Edinburgh Corporation Tramways

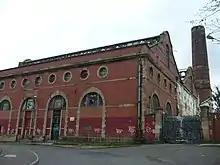
The Shrubhill Depot, Leith Walk

Until 1920 Leith was a separate burgh, with its own municipal tram system. The Leith system was electrified, whereas the Edinburgh system used cable haulage (as still used by the San Francisco cable car system and the Great Orme Tramway in Wales). The cable was housed in a shallow trough between the tram rails; breakages could reduce the entire system to a standstill. The main depot was moved to Shrubhill on Leith Walk. An underground chamber at the main turn into the garages here was permanently staffed during operating hours to try to reduce cable-snagging.